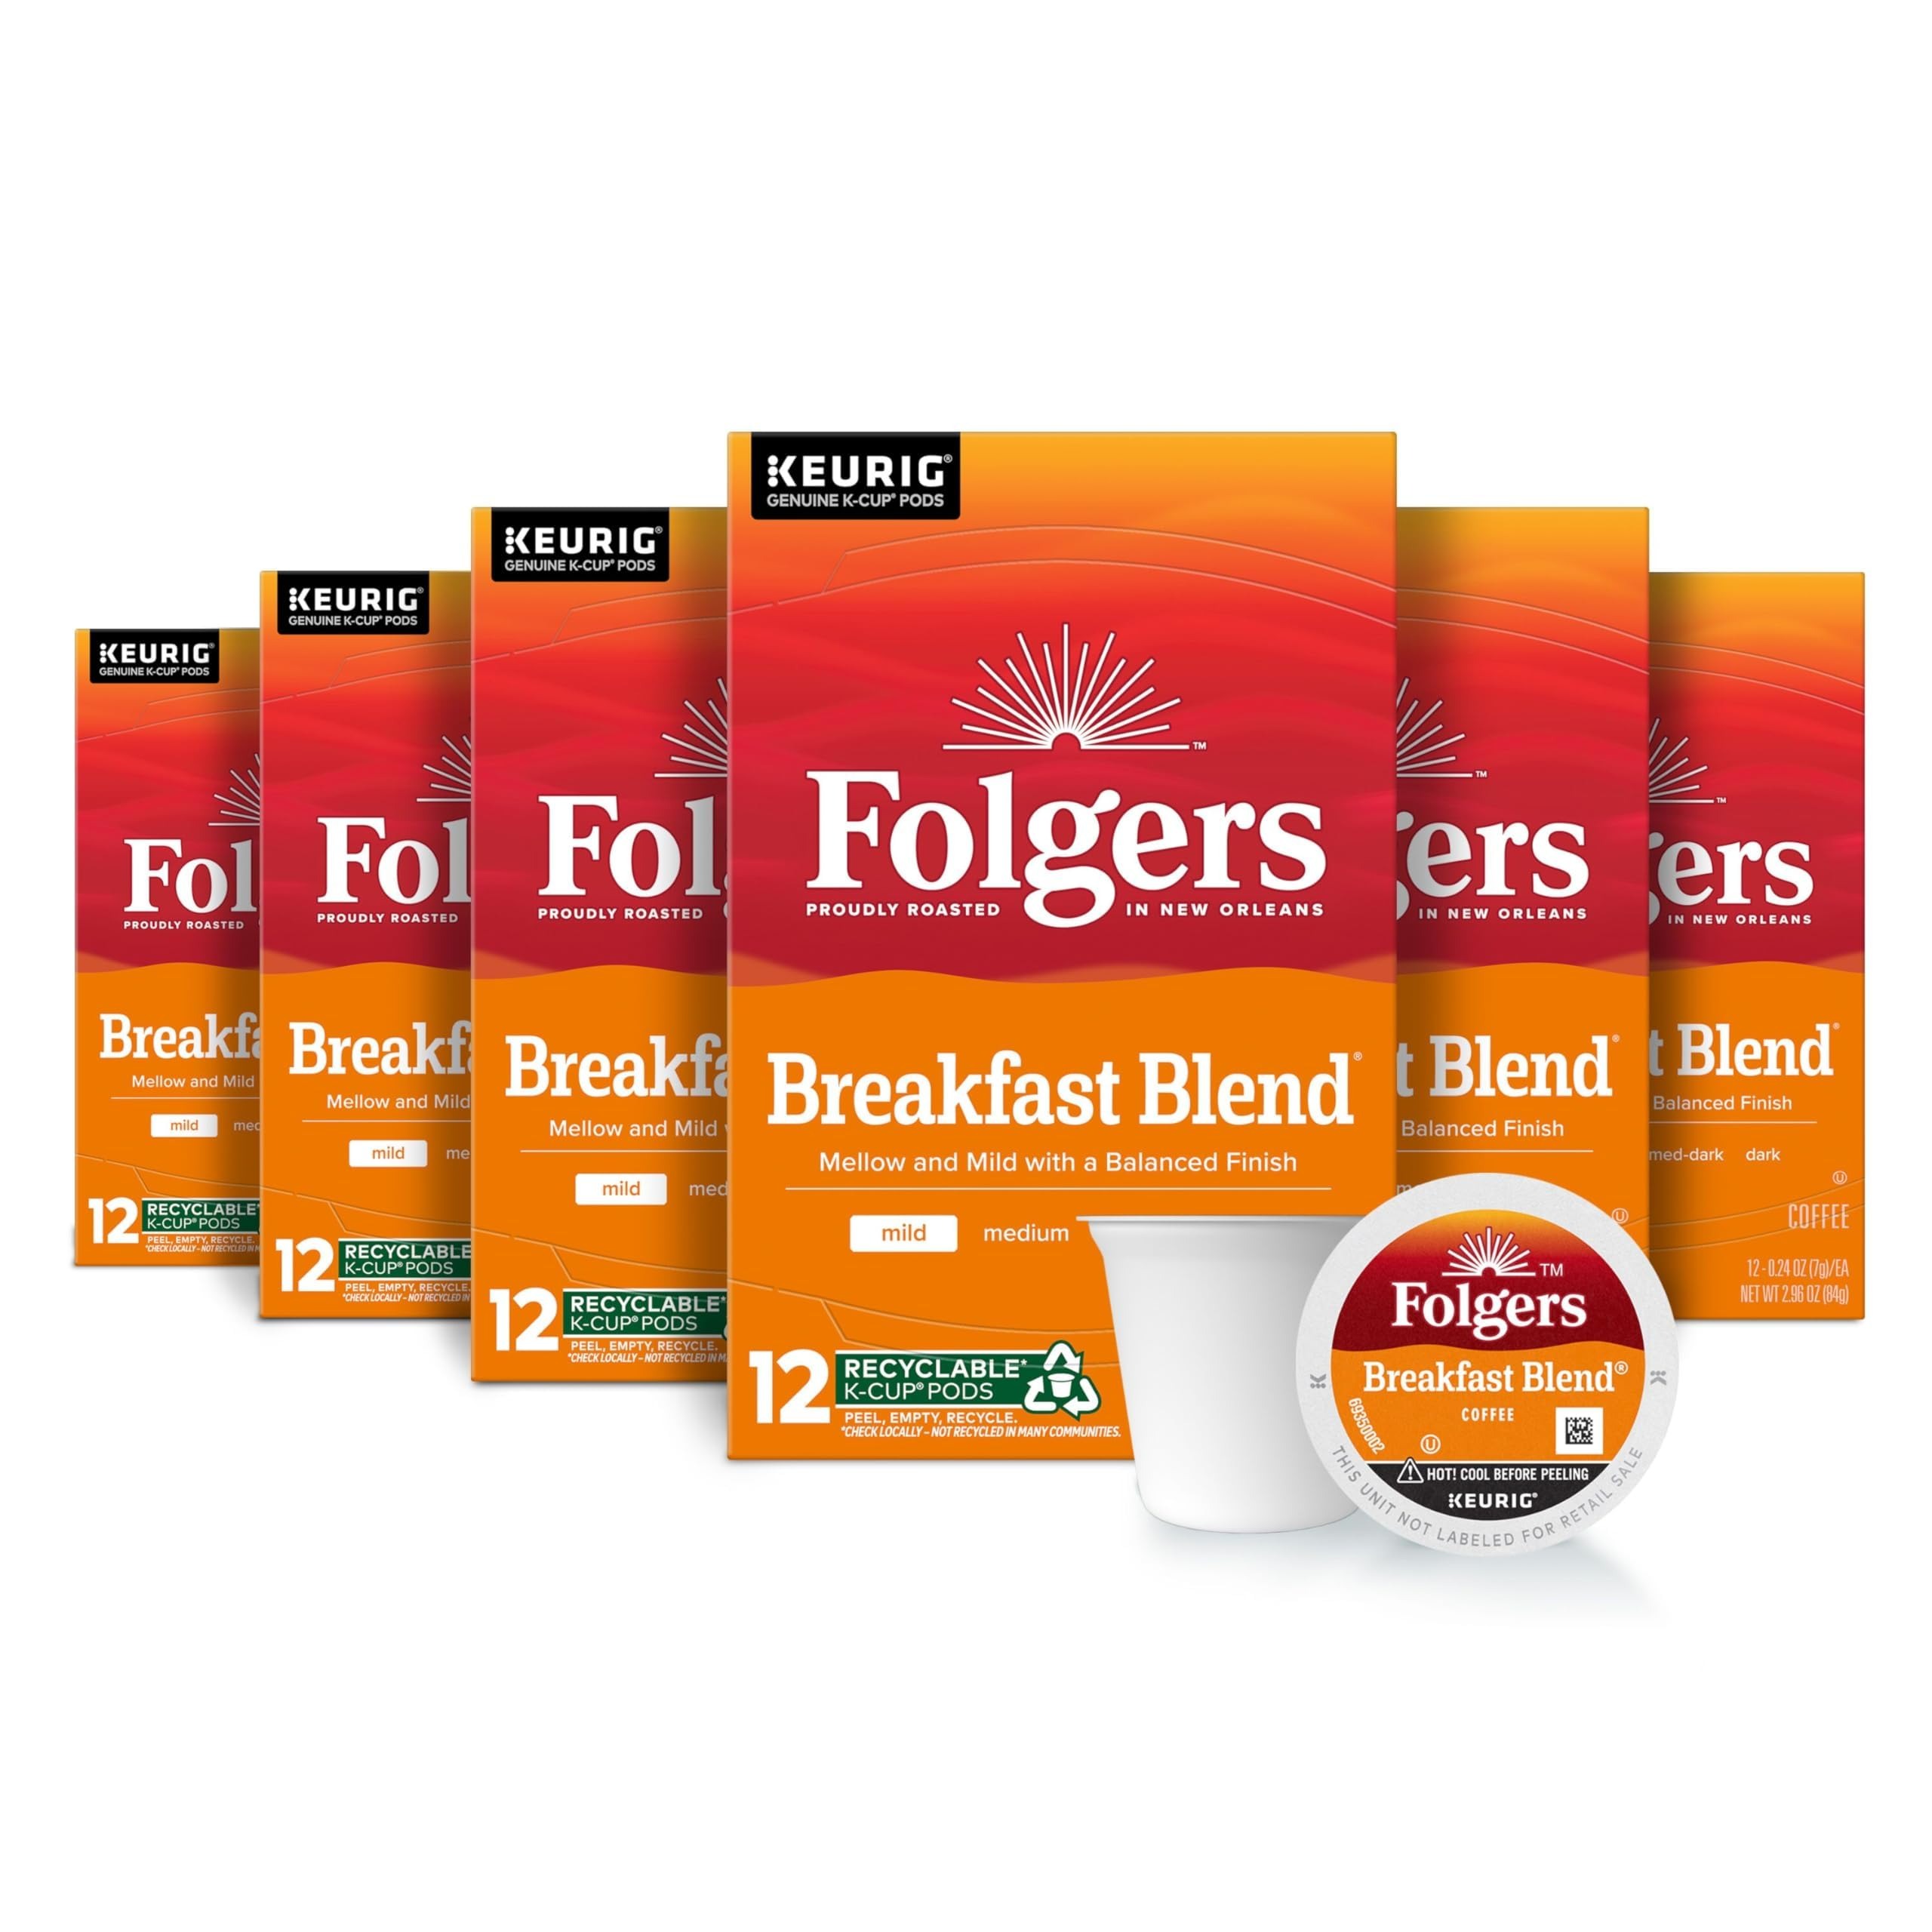
Item Name: Folgers Breakfast Blend Mild Roast Coffee, 72 Keurig K-Cup Pods
Bullet Point 1: Contains six (6) twelve (12) count boxes of Folgers Breakfast Blend Keurig K-Cup Pods
Bullet Point 2: Mild roast coffee with a blend of smooth and mellow flavors
Bullet Point 3: Carefully crafted by our experienced Roast Masters
Bullet Point 4: Genuine K-Cup coffee pods designed for Keurig coffee makers
Bullet Point 5: Brews with the touch of a button
Value: 72.0
Unit: Count

Price: 15.225